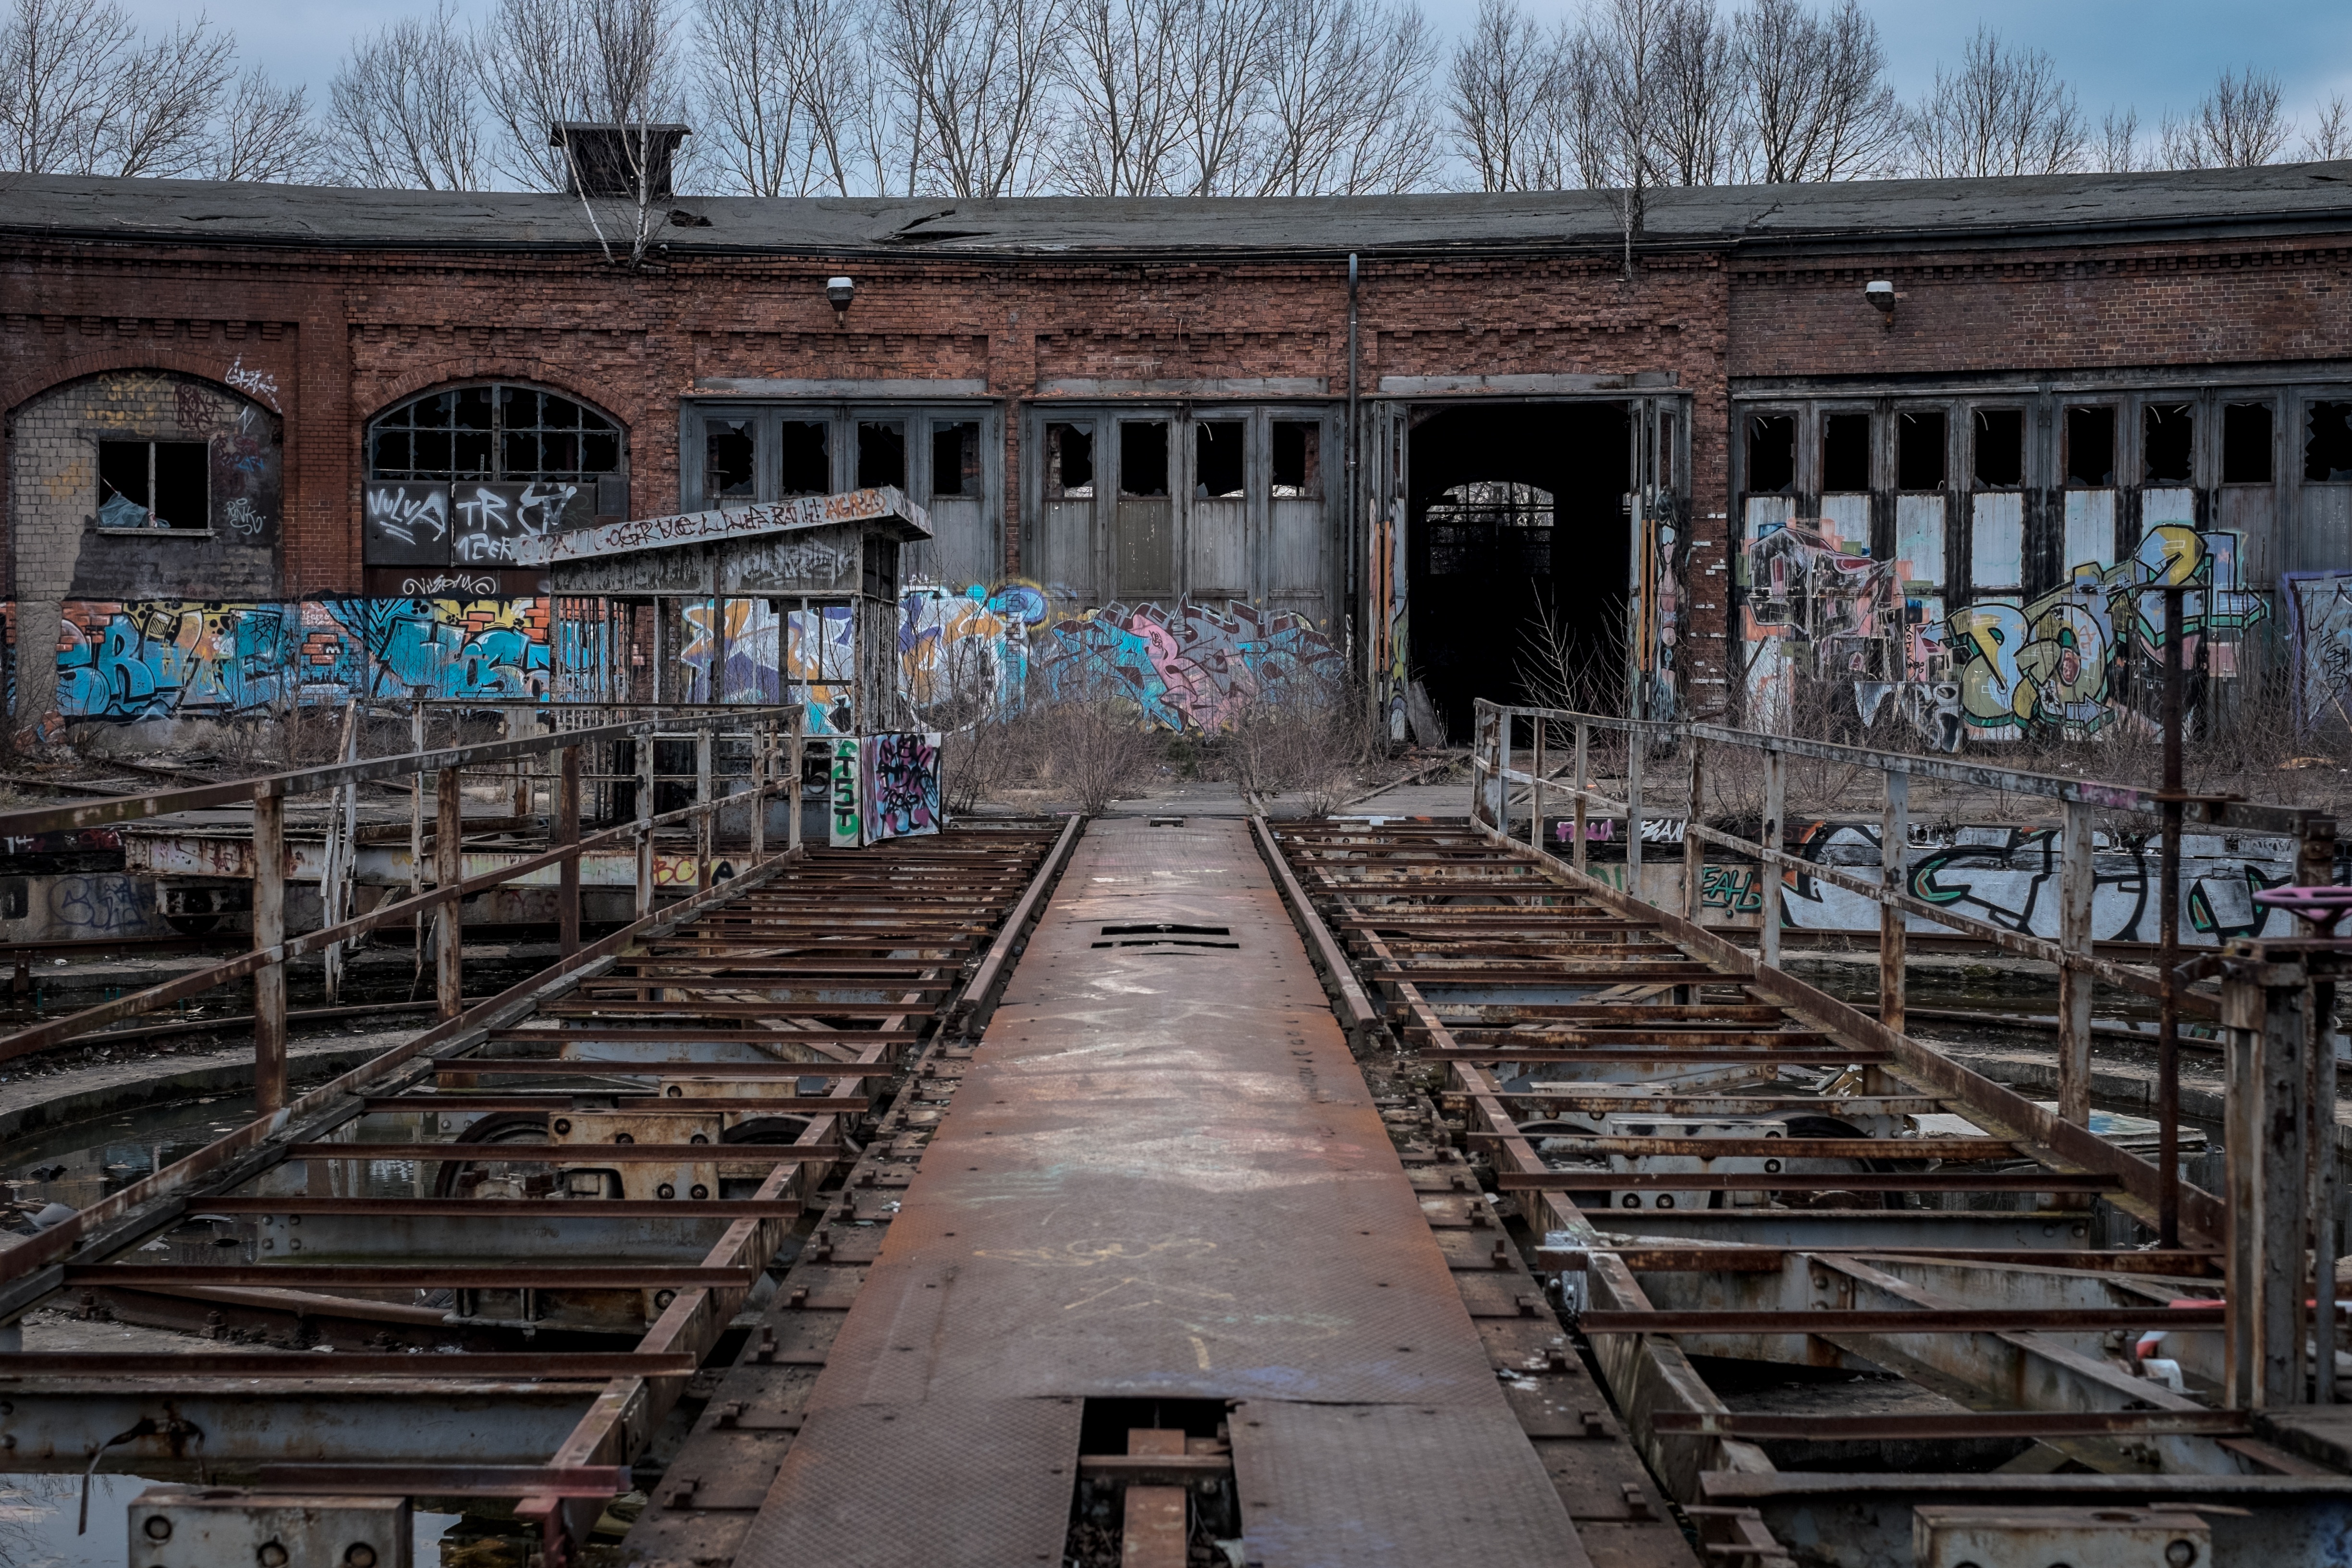
structure, track, building, old, transport, train station, industrial, abandoned, factory, dirty, grunge, empty, industry, decay, weathered, warehouse, ruins, aged, urban area